Royal Automobile Museum

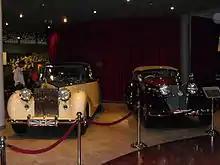
Rolls-Royce cars used by the King of Jordan

The Royal Automobile Museum (Arabic: "متحف السيارات الملكي") is an automobile museum in Amman, Jordan.